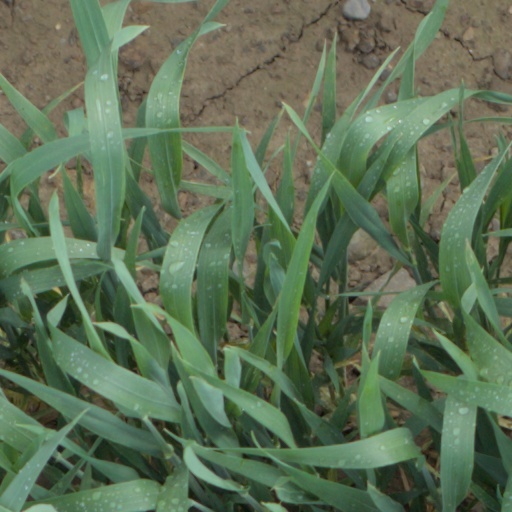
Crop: wheat